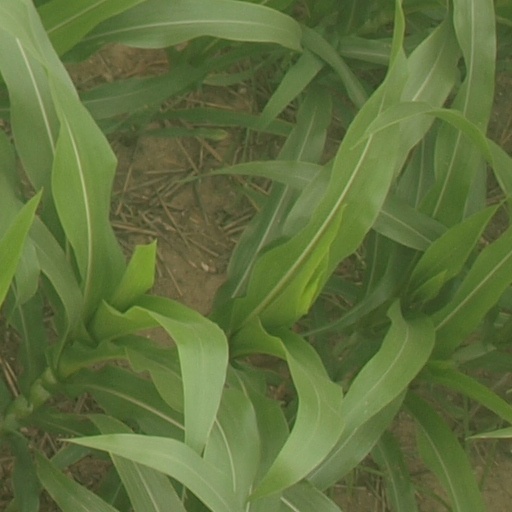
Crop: maize; corn